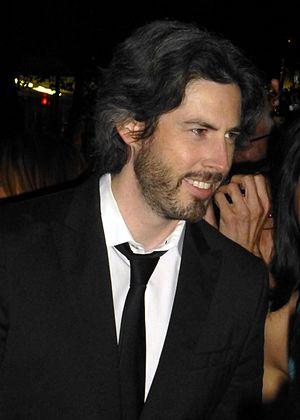
Men, Women & Children est une comédie dramatique américaine réalisée par Jason Reitman et dont la première mondiale a eu lieu le 6 septembre 2014 au Festival international du film de Toronto.